La Trobe University

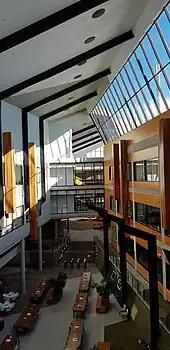
Agribio Atrium

The La Trobe Institute for Molecular Science (LIMS) is an interdisciplinary research institute based at the university. It contains research groups in life sciences (biochemistry and genetics), physical sciences (chemistry and physics), and applied sciences (pharmacy) and teaches undergraduate and graduate courses in these areas through the School of Molecular Sciences. It also contains two biotech companies: Hexima and AdAlta. The institute is housed in three buildings: LIMS1 and LIMS2 in the centre of the university's main campus in Bundoora and the applied science building at the Bendigo campus.